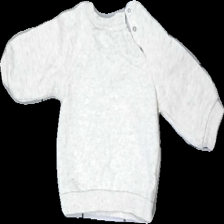
View: back
Type: Sweater
Category: Children
Brand: H&M
Colors: Beige
Material: 100% cotton
Pattern: Other
Cut: Regular
Size: 62
Season: All
Stains: Major
Price range: <50
Recommended usage: Export